Health care in Australia

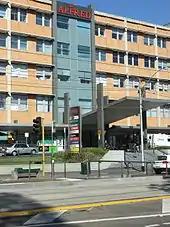
The Alfred Hospital, Melbourne

Services Australia, formerly the Department of Human Services, is responsible for administering Australia's universal health insurance scheme, such as making payments to health providers or patients. The Department of Health and Aged Care is responsible for national regulation of medicines and therapeutic devices, with the Australian Border Force responsible for screening imports into Australia to make sure that only approved medicines are allowed across the border.